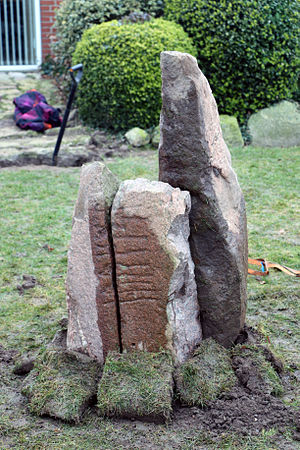
Ydbystenen
Den genrejste sten. Troels-siden.
Ydby-runestenen genrejst. Troels-siden
Ydbystenen er en runesten, fundet ved Ydby i 1741. Stenen stod på marken øst for Flarup og det fortaltes at den i 1600-tallet var flyttet dertil fra en "Hellehøj" vest for Ydby. Stenen omtales i Danske Atlas i 1767, men i 1856 var stenen forsvundet. I 2015 henvendte en landmand sig til Museum Thy om et fragment af stenen, som han havde liggende i haven. Senere fandtes yderligere to fragmenter.